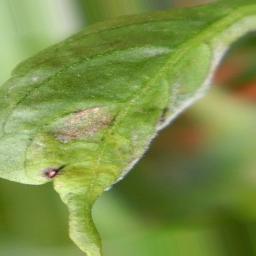
Label: powdery mildew